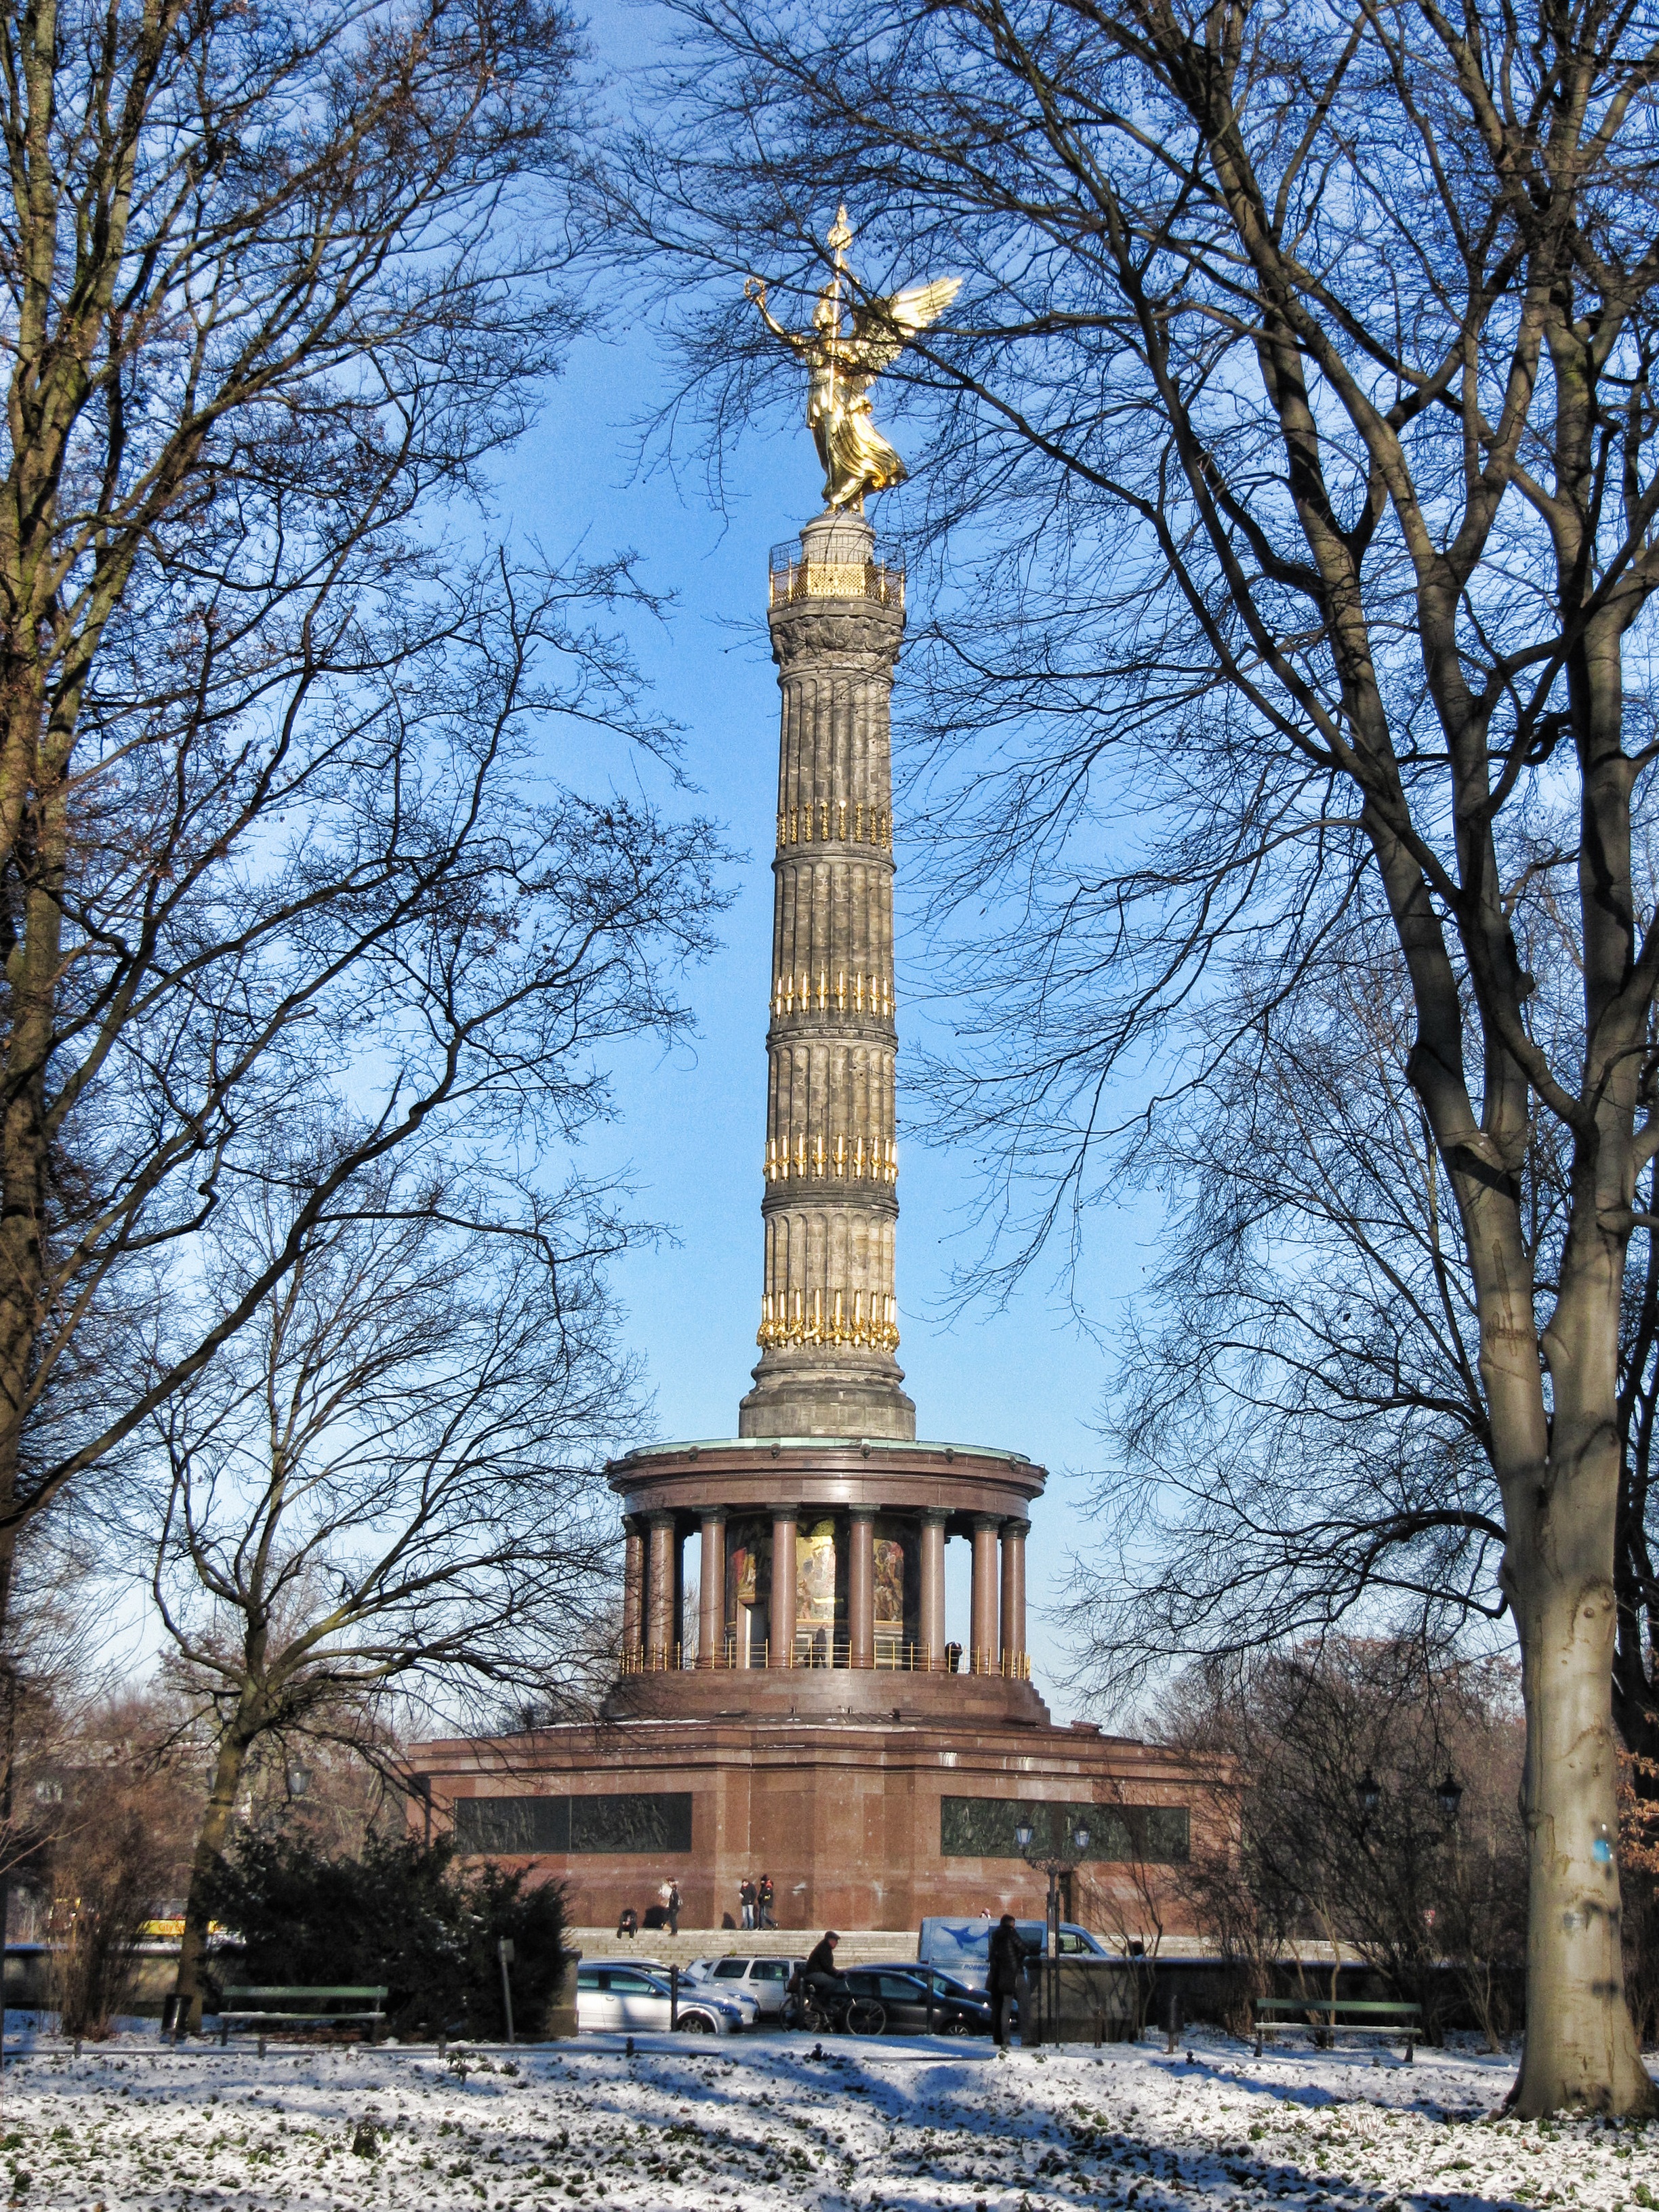
tree, snow, winter, monument, statue, tower, park, landmark, snowy, chapel, bell tower, trees, memorial, spire, steeple, berlin, wintry, tiergarten, siegess ule